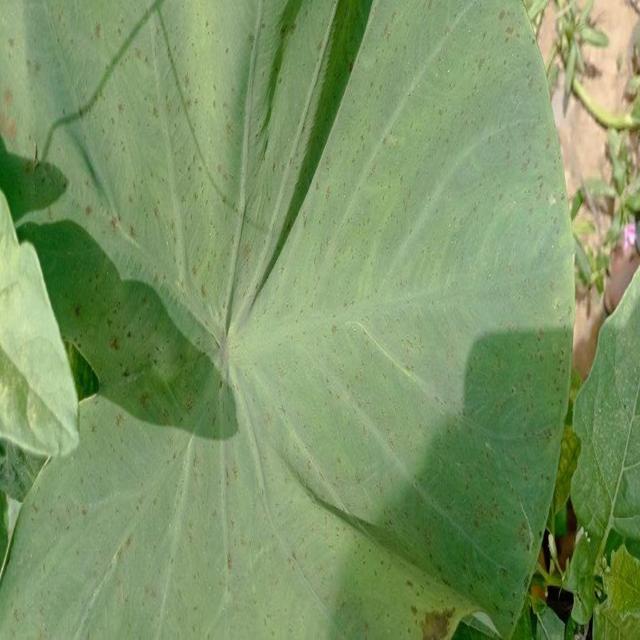
Label: Healthy